Cheddar Man

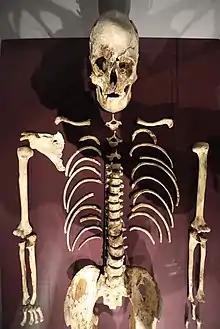
The upper body of the Cheddar Man

Cheddar Man was relatively short compared to modern Europeans, with an estimated stature of around , and weighing around . Proportionally, he is in most respects similar to modern Europeans, and may be described as 'cold-adapted', but with a high crural index (thigh length to leg length ratio) which is much higher than the modern European average and higher even than the modern sub-Saharan African average, and a high tibia length-to-trunk height ratio similar to modern North Africans.